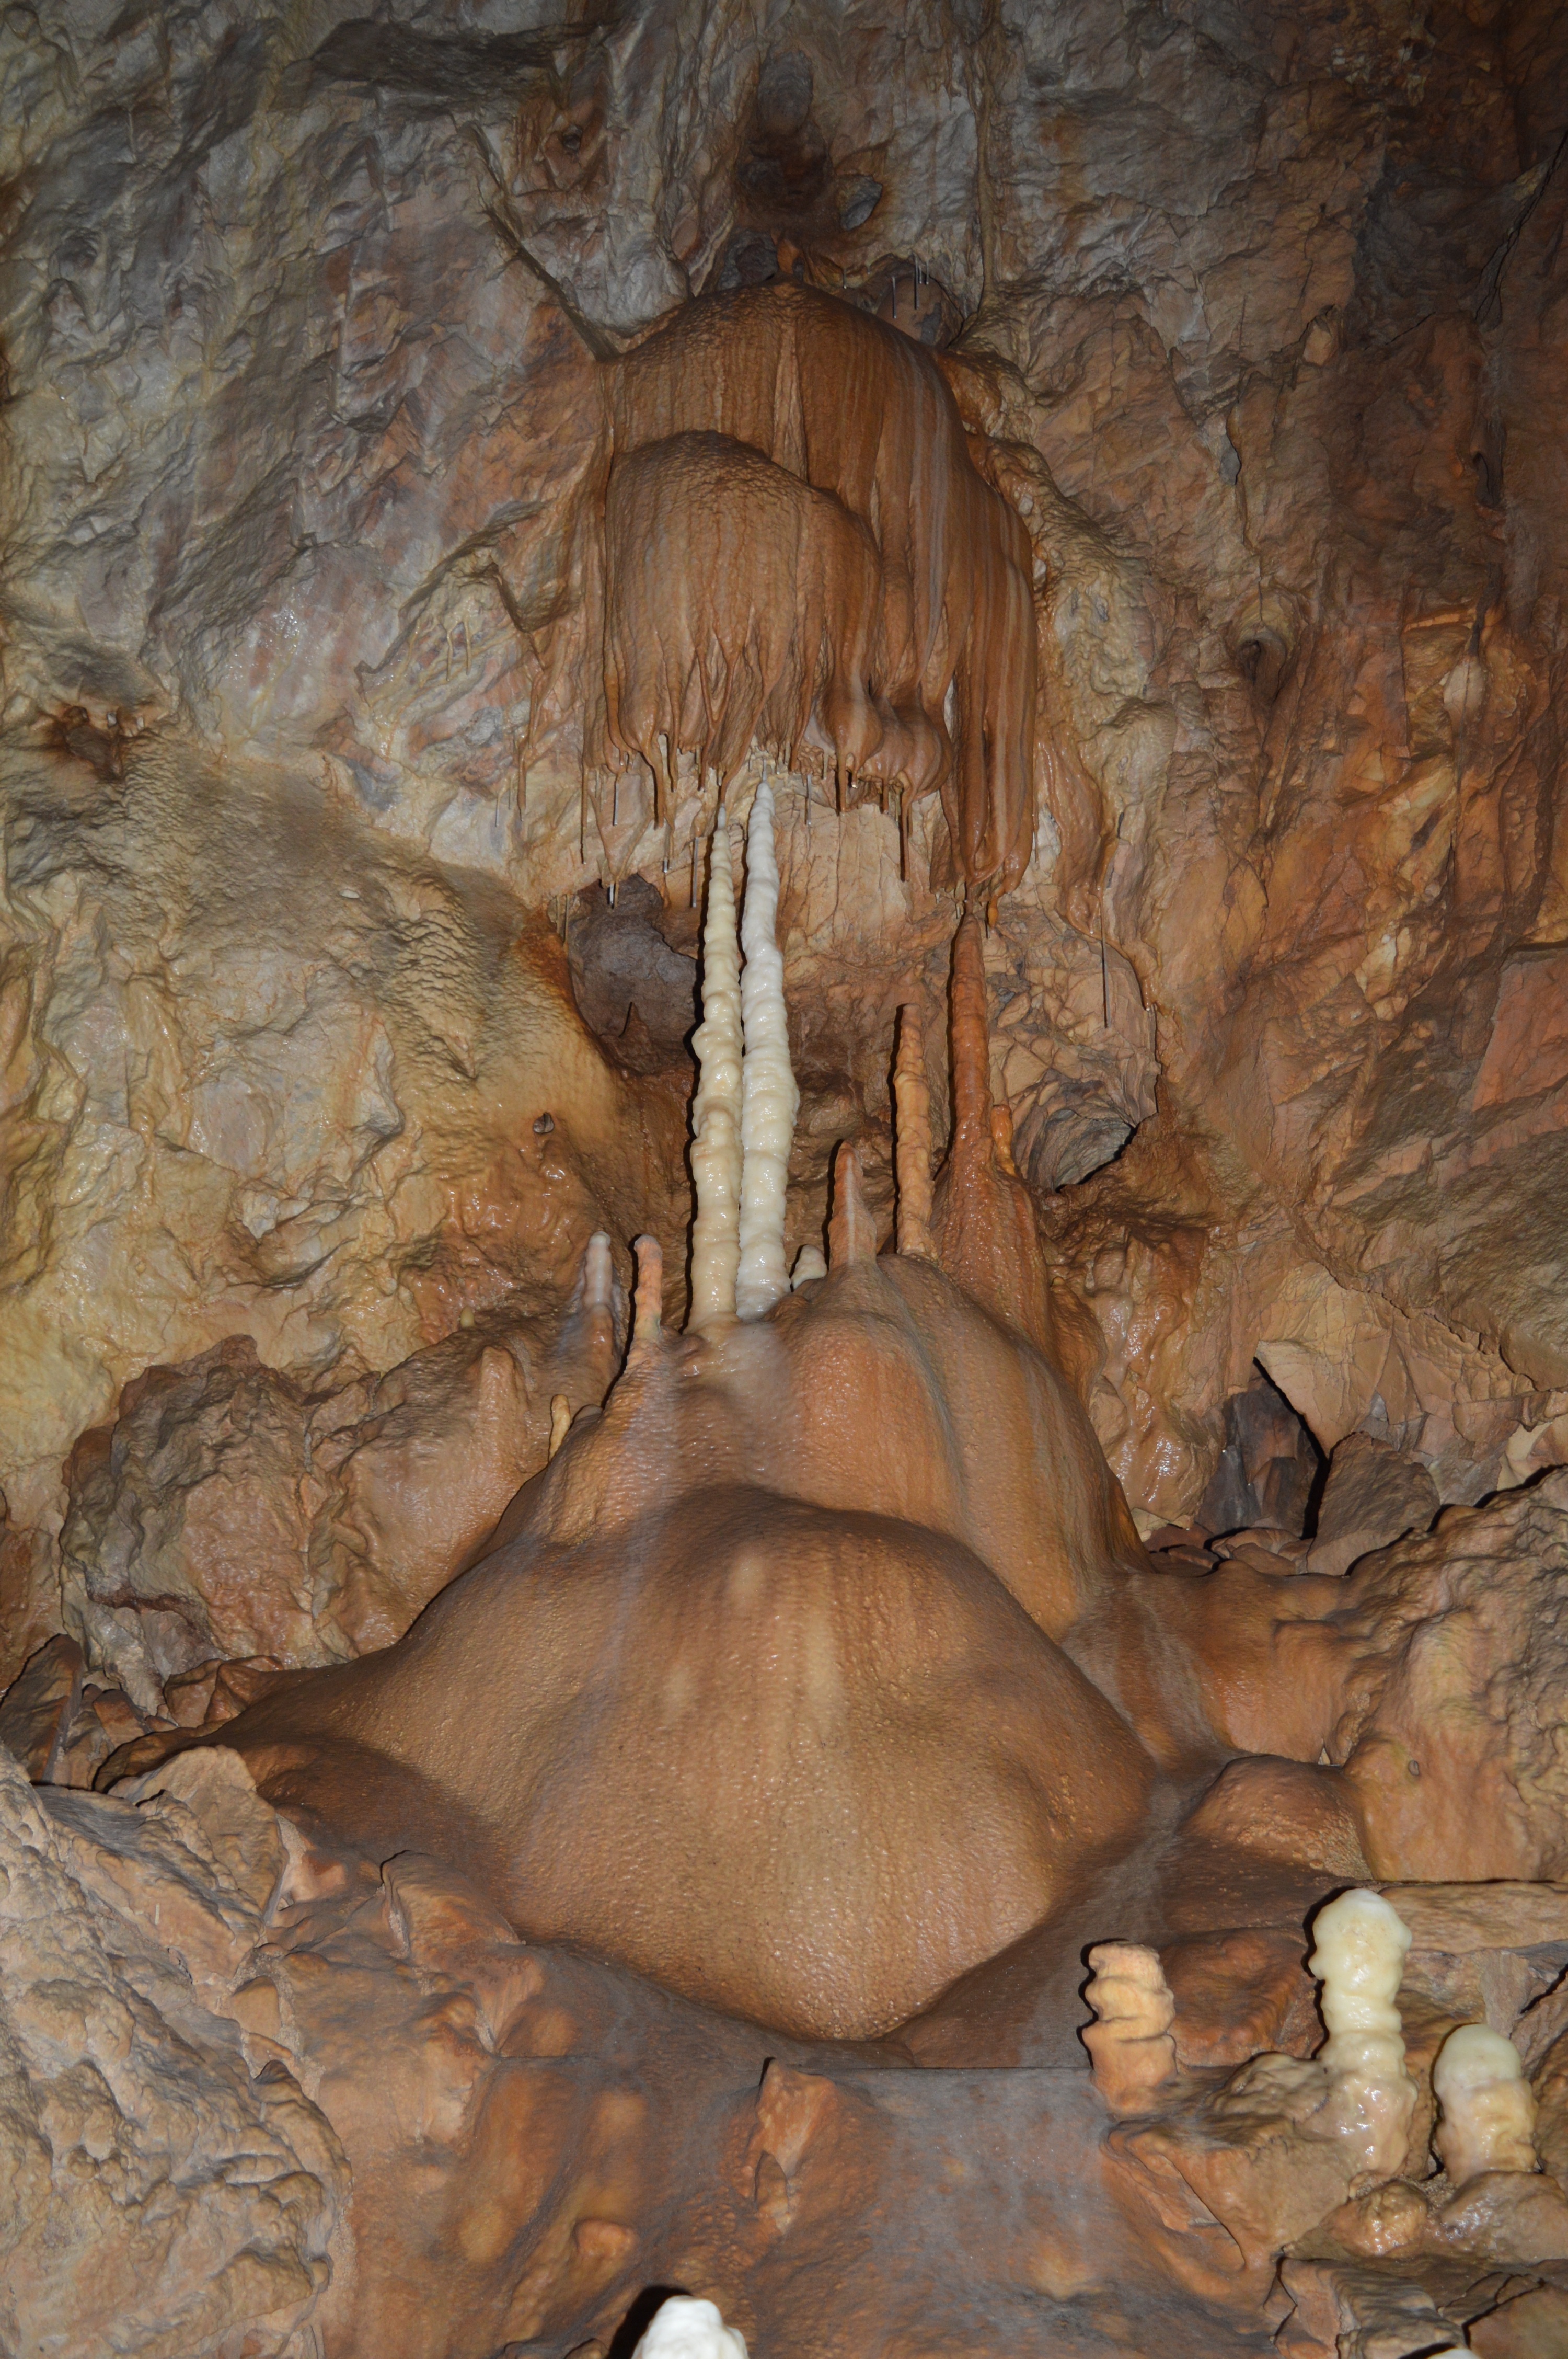
rock, mountain, formation, cave, subterranean, wadi, caving, stalagmite, stalactite, landform, stalgtite, drip stone formation, speleology, geographical feature, pit cave, speleothem